Rodney S. Scott

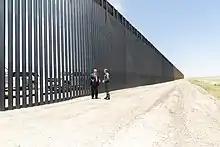
President Trump with Scott at the border wall near Yuma, Arizona, June 2020

Scott joined the U.S. Border Patrol on May 11, 1992, as a member of Academy Class 252. He served in a few leadership positions within the Border Patrol and U.S. Customs and Border Protection (CBP), including chief patrol agent at El Centro Sector in Imperial, California; deputy chief patrol agent San Diego Sector; patrol agent in charge at the Brown Field Station in San Diego, California; assistant chief in CBP's Office of Anti-Terrorism in Washington, D.C.; and division chief and director for the Incident Management and Operations Coordination Division at CBP Headquarters.